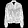
Label: Coat